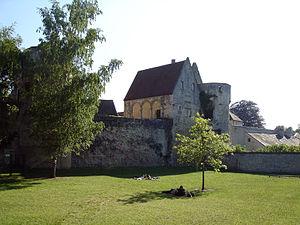
Le jardin du Roy à Senlis, Oise, France. Au fond, le rempart du IIIe siècle, et une partie des vestiges du château royal